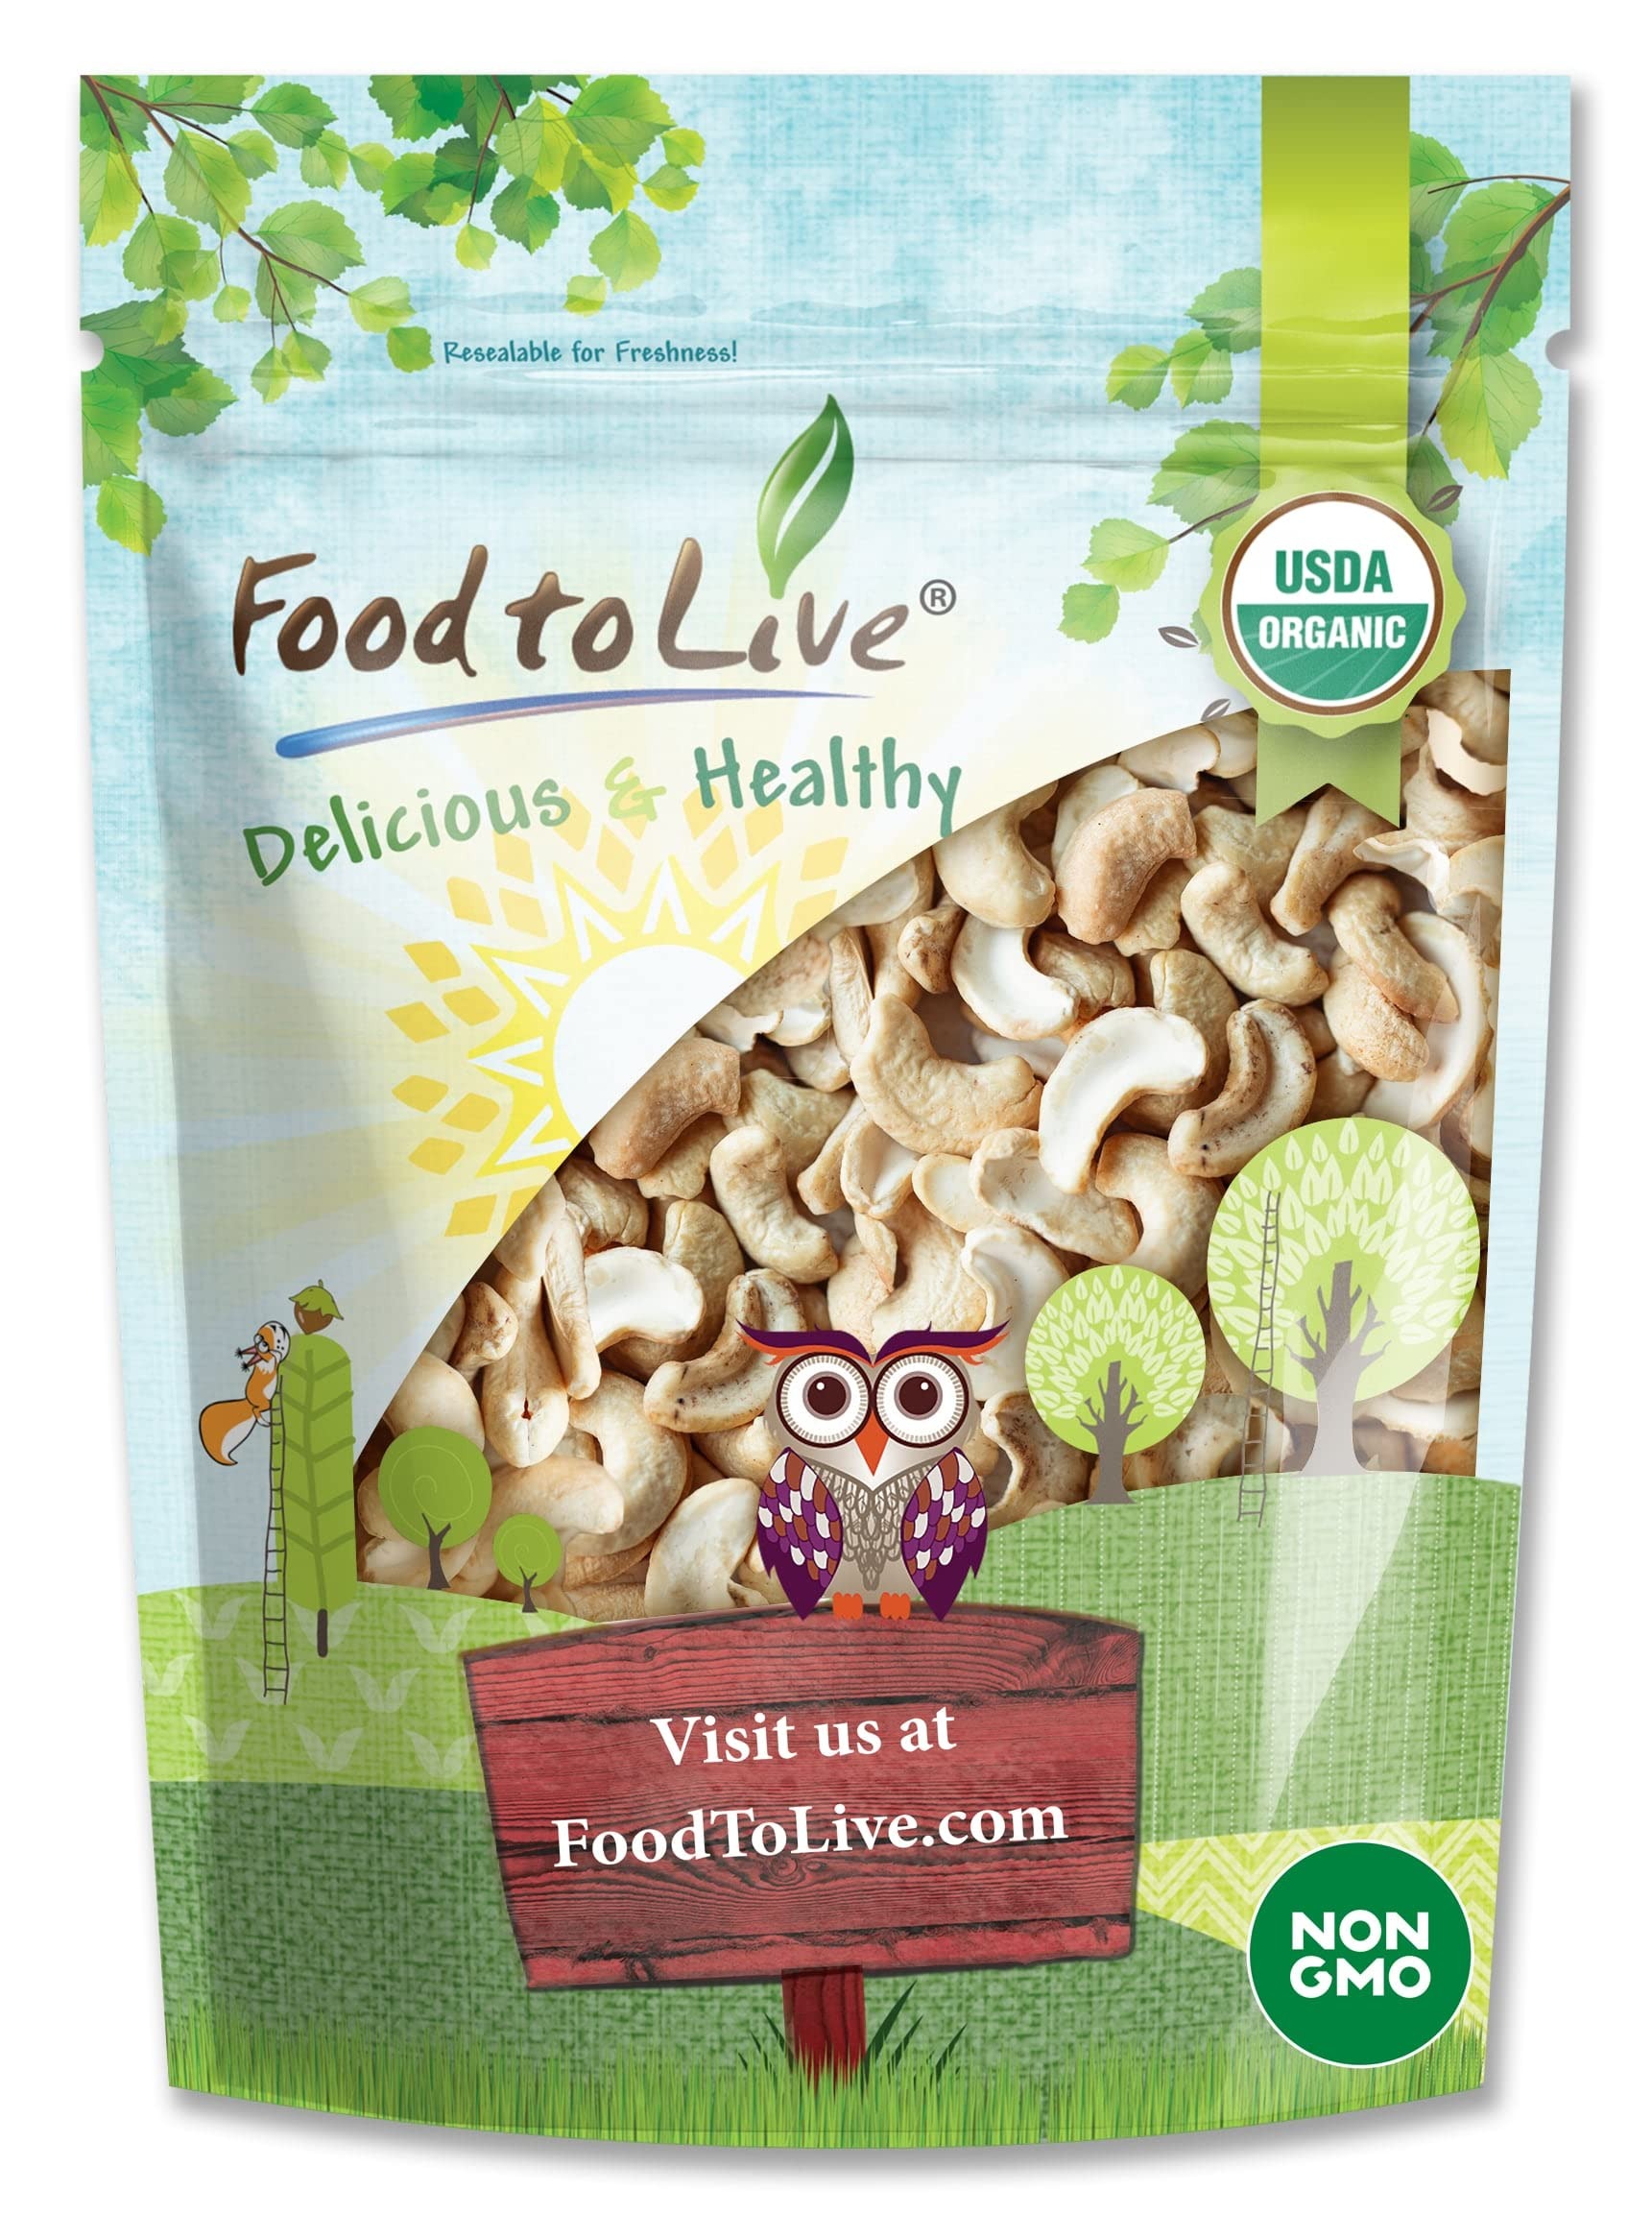
Item Name: Food to Live - Organic Cashew Pieces, 3 Pounds - Non-GMO, Kosher, Raw, Vegan, Unsalted, Unroasted, Bulk
Bullet Point 1: ✔️Non-GMO, raw, shelled, Certified Organic cashews pieces of the highest quality. Vegan-friendly!
Bullet Point 2: ✔️The rich, buttery taste you will definitely fall in love with. Can be eaten raw or roasted.
Bullet Point 3: ✔️Perfect for making delicious and healthy cashew milk or adding to a variety of dishes.
Bullet Point 4: ✔️If stored correctly, Food to Live Certified Organic Cashew Pieces will remain fresh for months.
Bullet Point 5: ✔️Our unsalted cashews pieces can be roasted and flavored with spices to suit your taste.
Product Description: Certified organic cashew nut pieces make a delicious and versatile snack. Their rich, naturally sweet flavor makes them perfect for a variety of culinary uses. Nutritional Value Cashews are highly nutritious nuts, offering a mix of essential minerals and vitamins. They are rich in B vitamins, copper, iron, and phosphorus, making them a great addition to your diet. Storage Instructions Food to Live's resealable bag helps maintain freshness. Securely close the bag and store it in a cool, dark place or refrigerate for up to 9 months. Usage Suggestions Cashews' naturally sweet and creamy taste makes them ideal for sauces, desserts, and baked goods. They also pair well when sprinkled over salads, whether vegetable or fruit-based. Warning: This product is processed in a facility that also handles wheat. Contains tree nuts (cashews)!
Value: 48.0
Unit: Ounce

Price: 30.87